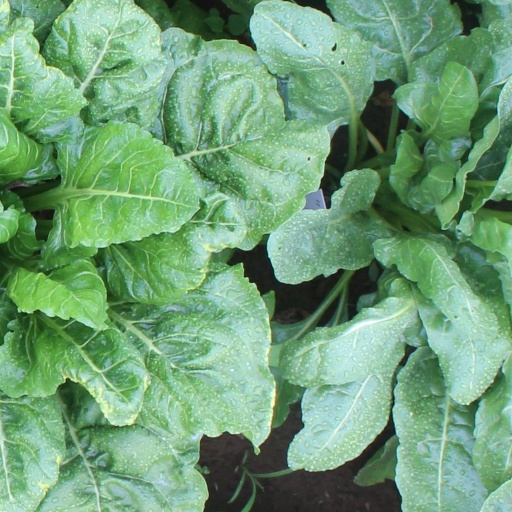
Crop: sugar beet